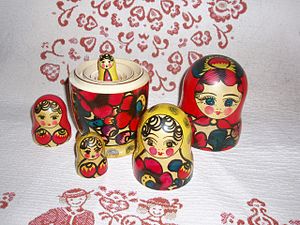
Matrjosjka
Matrjosjka
"Matrjosjka er en delbar russisk trædukke fyldt med op til i alt seks mindre delbare dukker indeni, samt den mindste dukke som ikke er delbar. Navnet matrjosjka er en diminutiv af det russiske pigenavn ""Matrjona"", som også kan betyde matrone. Ordet babusjka betyder bedstemor på russisk.